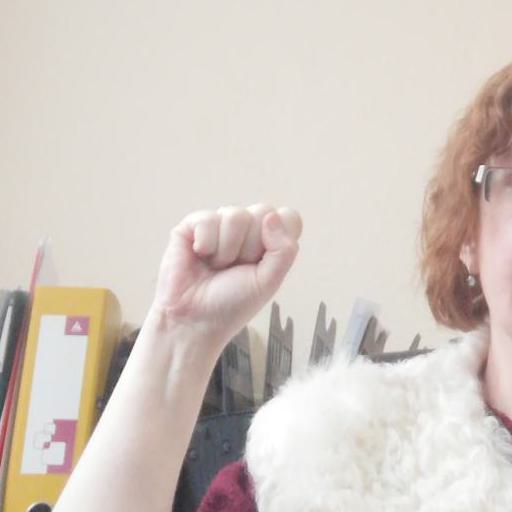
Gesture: fist